Ordensburg

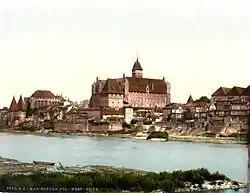
The "Ordensburg Marienburg", c. 1900, during the German Empire

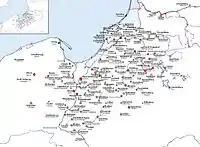
A map of "Ordensburgen" of the Teutonic Order in Prussia

Ordensburg (plural "Ordensburgen") is a German term meaning a "castle of a (military) order". It is used specifically for the fortified structures built by crusading German military orders during the Middle Ages.